Steven Seagal

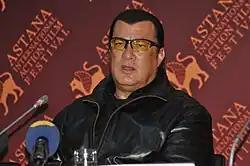
Seagal speaking at the Astana International Action Film Festival in July 2011

In 2011, Seagal produced and starred in an American television action series entitled "True Justice". The series first aired on Nitro, a TV station in Spain, on May 12, 2011. It premiered in the UK on 5 USA, with the first episode broadcast July 20, 2011. The series was renewed for a second season airing on ReelzChannel. In the UK, "True Justice" was repackaged as a series of DVD movies, with each disc editing together two episodes.